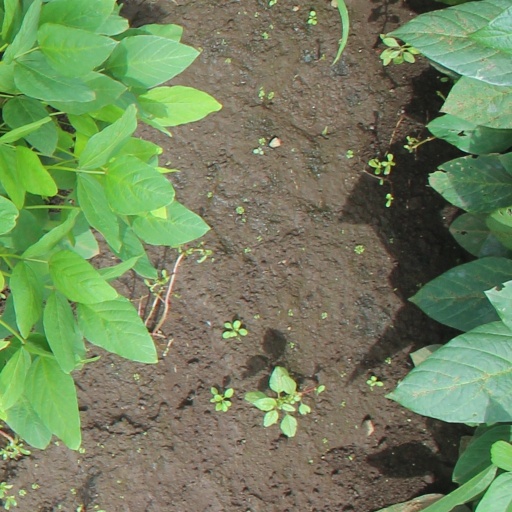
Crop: soybean